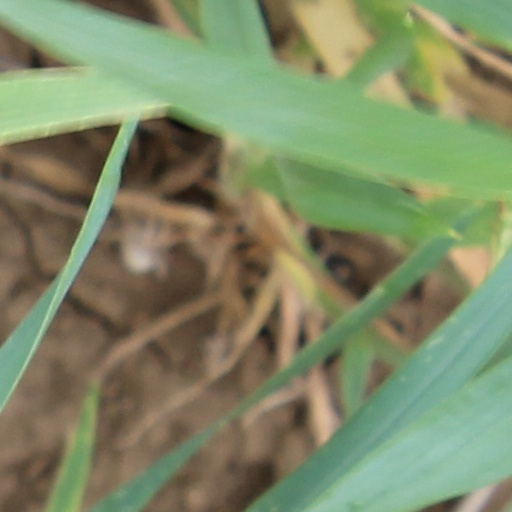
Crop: wheat